Answer in natural language. How many Statues are visible in the scene? Choose between the following options: 4, 2, 3, 1 or 0
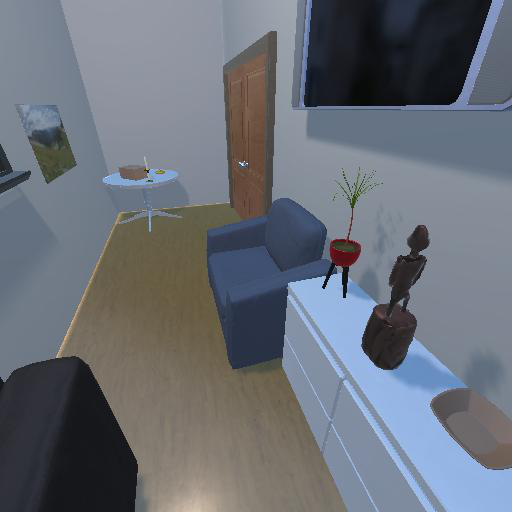
<answer>1</answer>